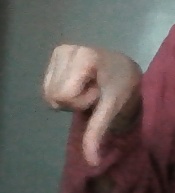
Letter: waw